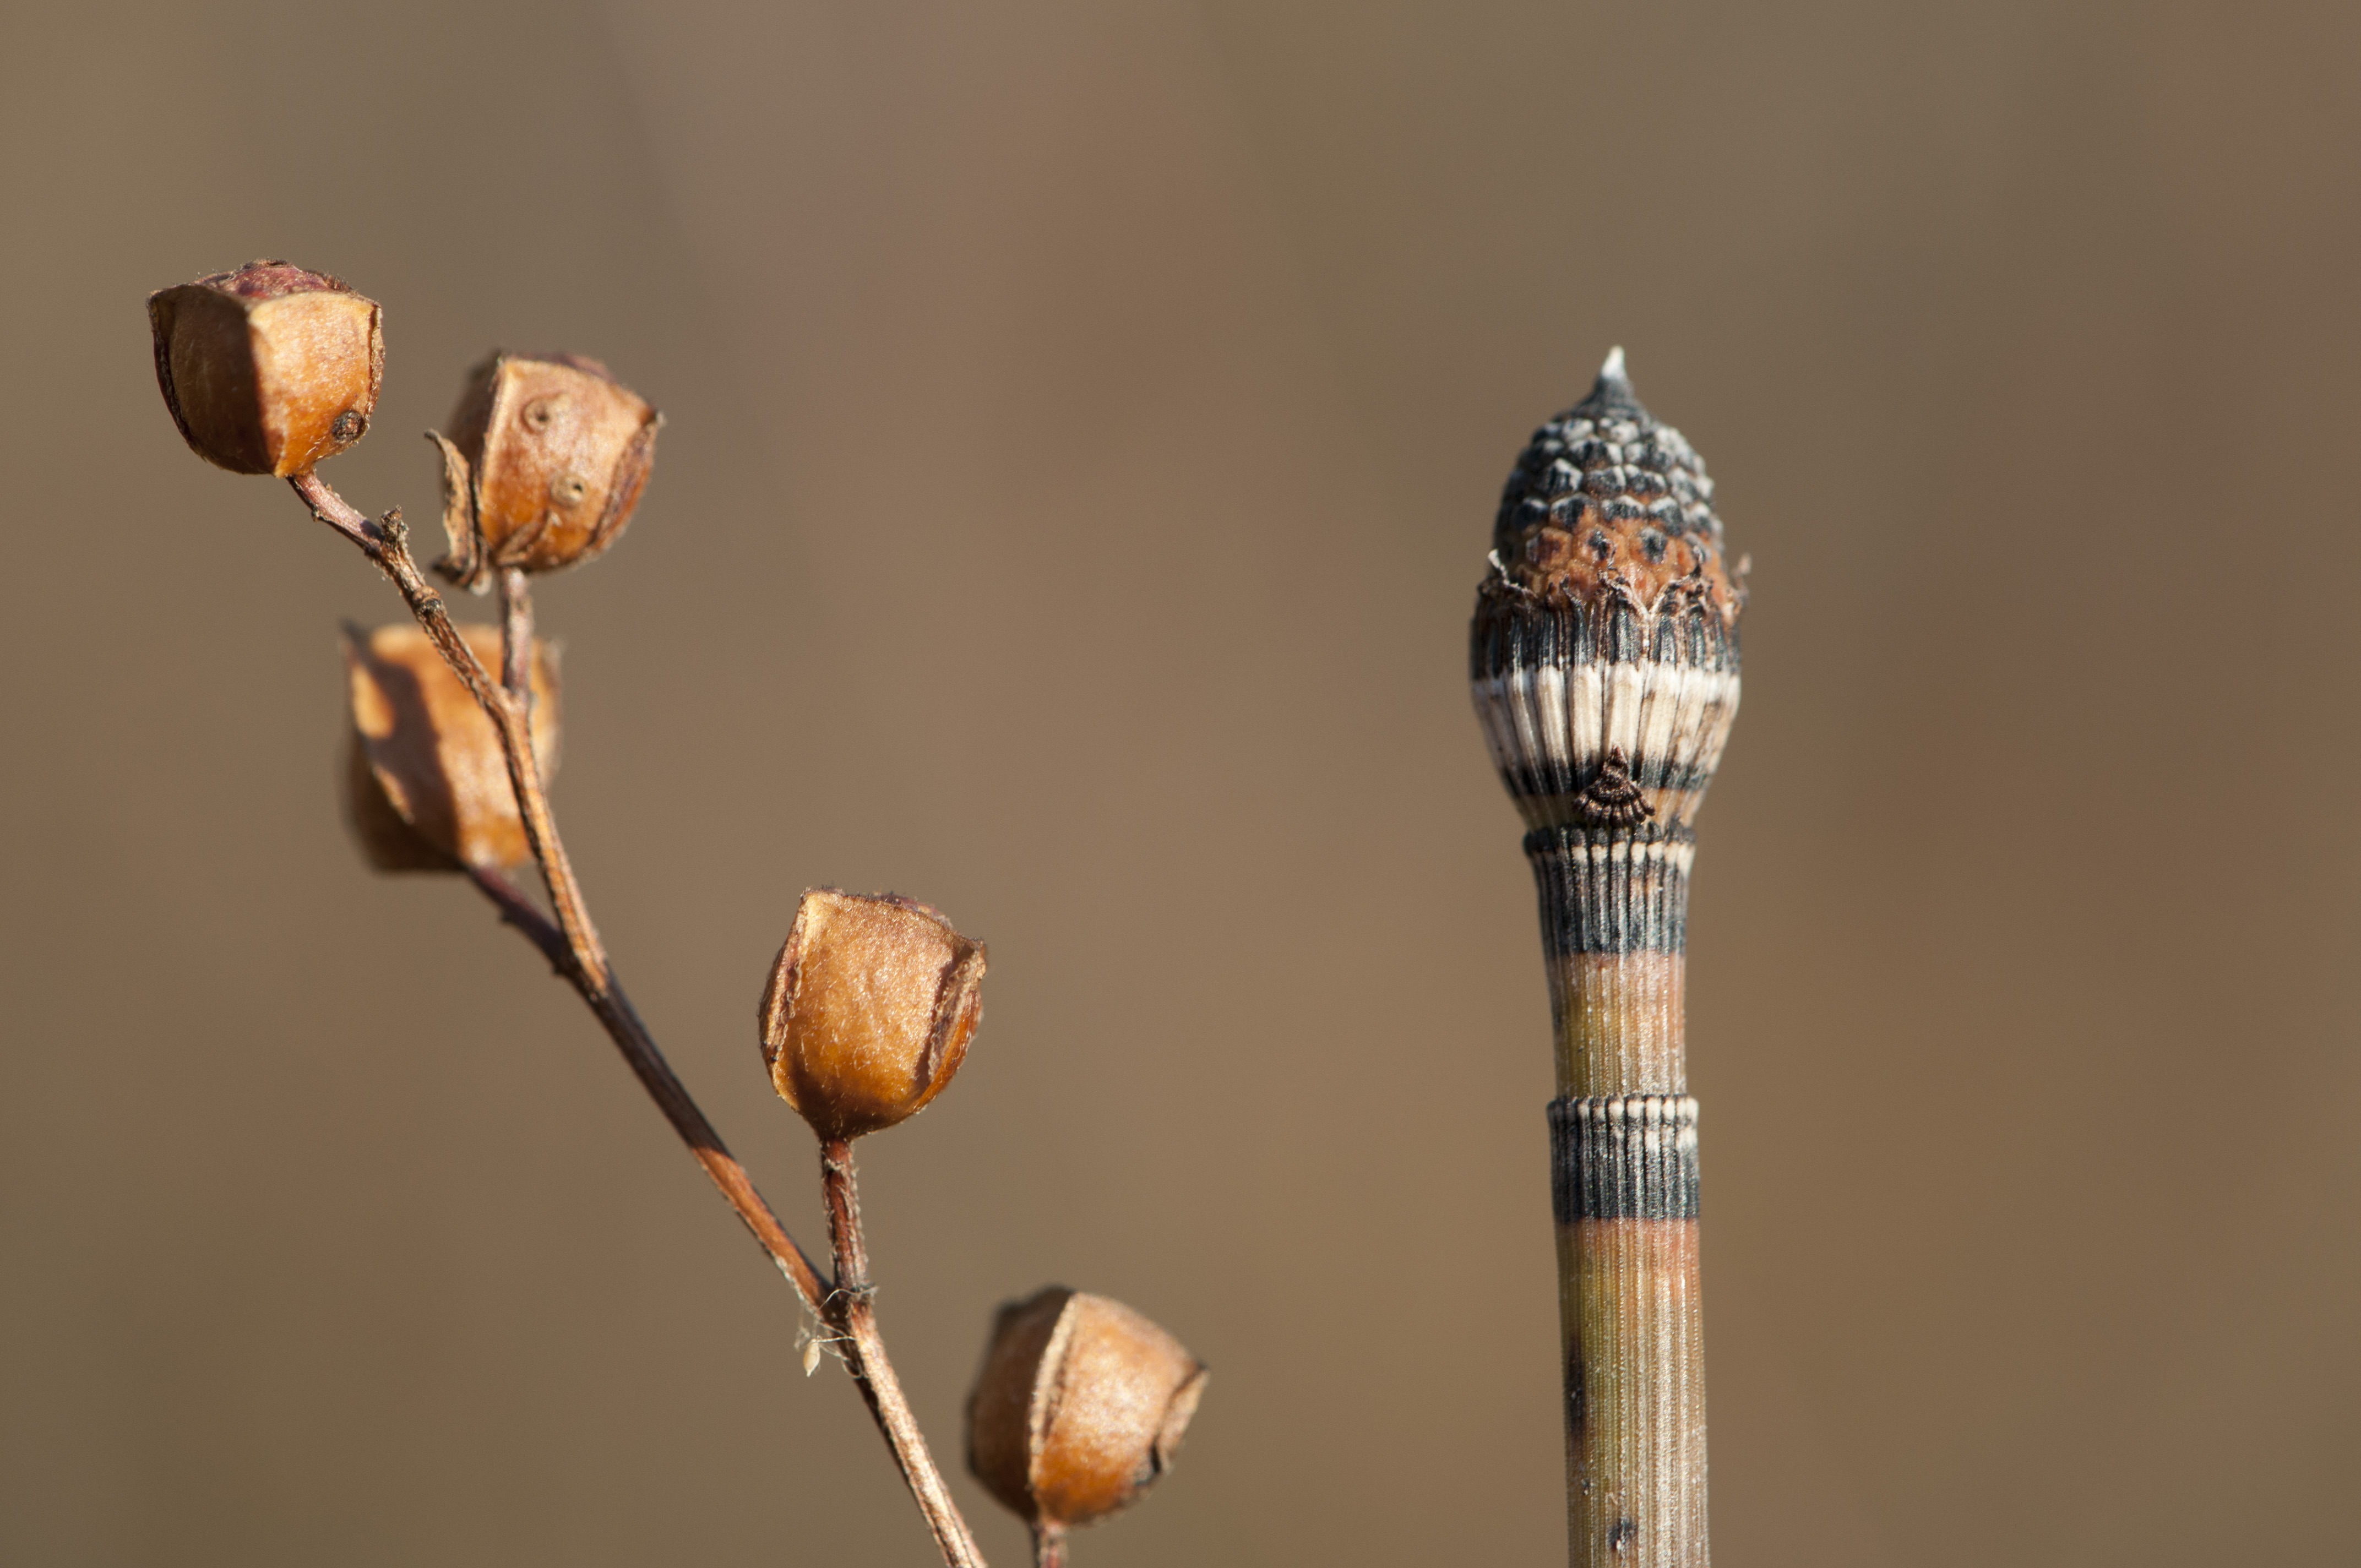
nature, outdoor, branch, prickly, growth, meadow, stem, fall, flower, thorn, dry, foliage, rural, natural, autumn, brown, botany, nut, lighting, seed pod, flora, season, twig, weed, close up, seedpod, raw, cube, nettle, macro photography, plant stem